East Hartford Yard

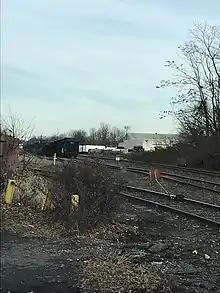
High side gondolas parked in East Hartford Yard.

East Hartford Yard is a classification yard in East Hartford, Connecticut. The yard was originally built by the New York and New England Railroad between 1881 and 1883. The opening of the yard marked the beginning of industrial development in East Hartford.